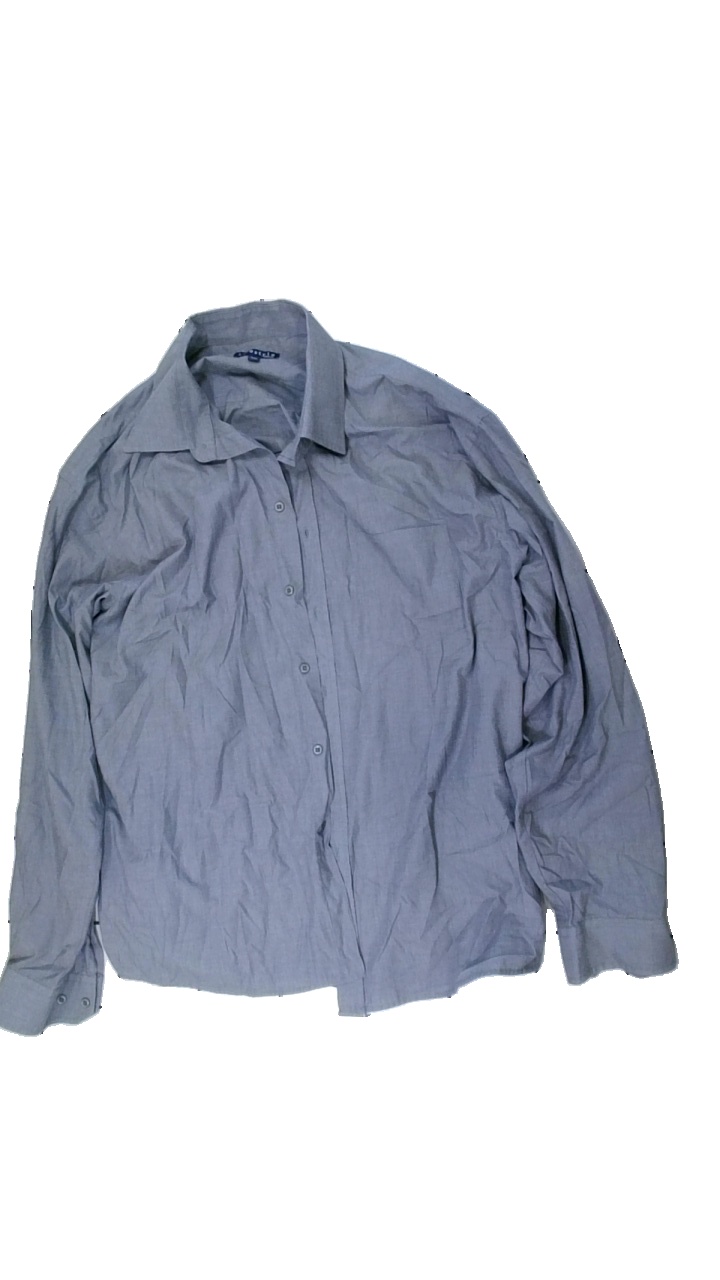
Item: Shirt (Men)
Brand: Lifestyle
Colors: Grey
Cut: Regular
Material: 63% polyester, 37% cotton
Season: All
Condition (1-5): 3
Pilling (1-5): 4
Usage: Reuse
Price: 50-100